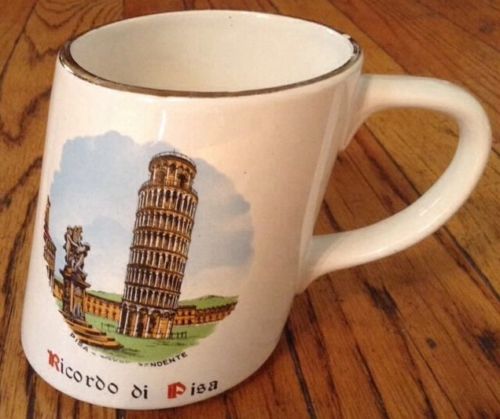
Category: mug